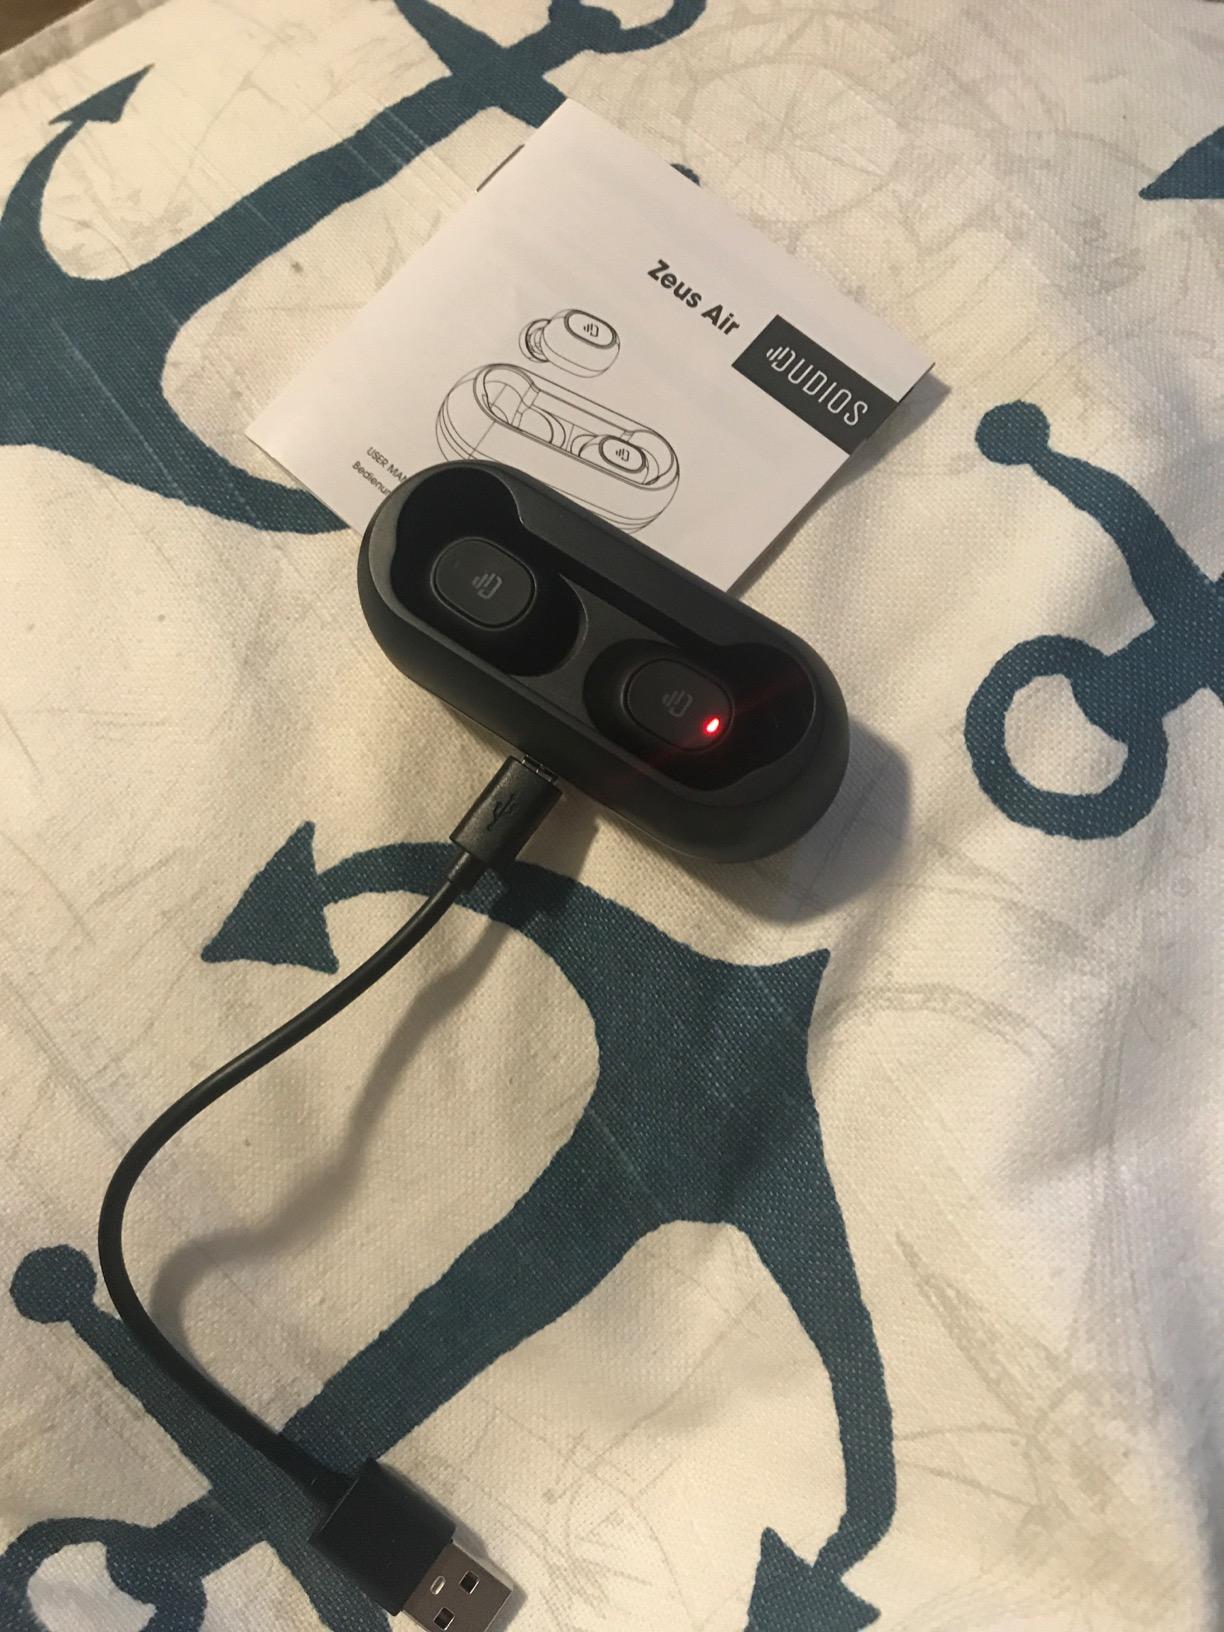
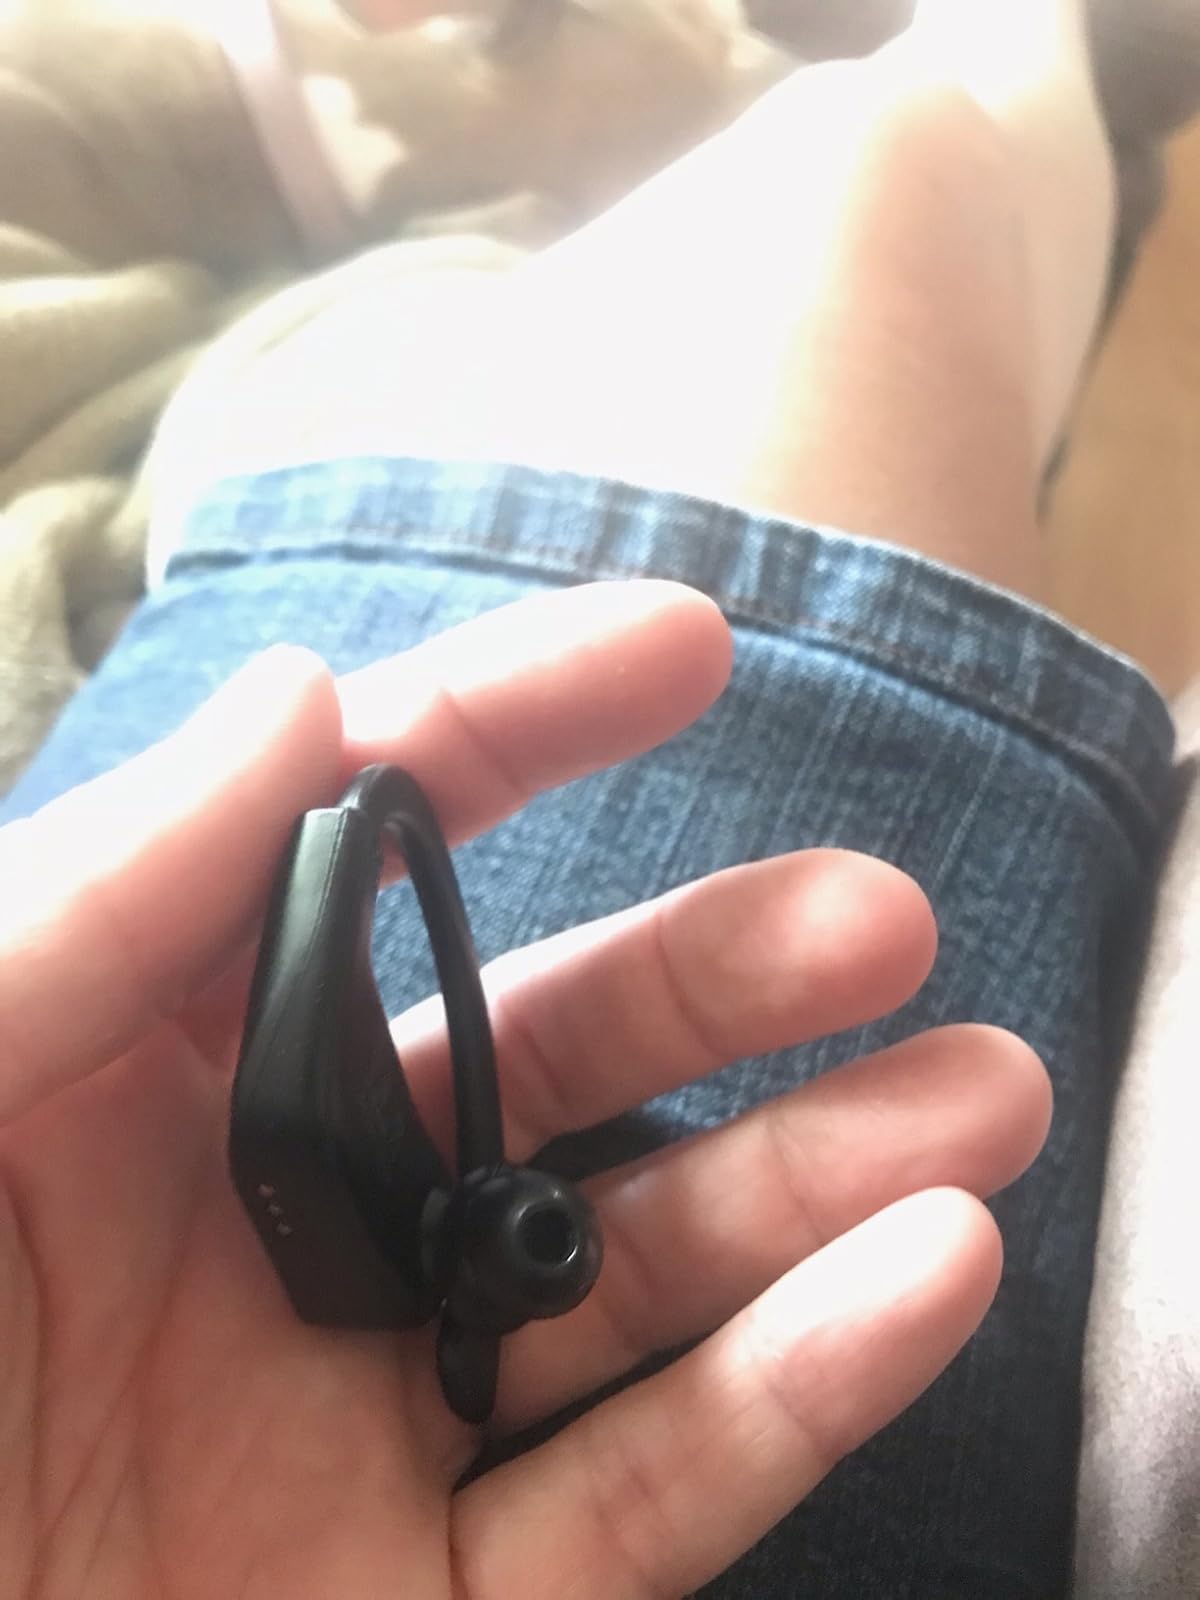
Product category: earbuds
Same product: no